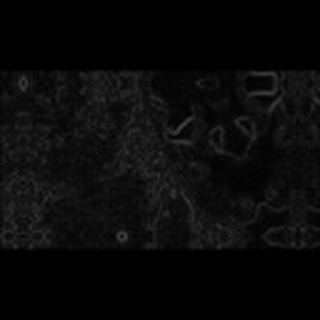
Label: cotton_aphids